Sant Joan de Caselles

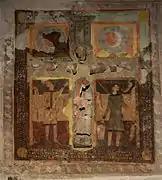
Christ in Majesty

Inside the building different artistic pieces are preserved, the main one being a large stucco image of Christ in Majesty, as well as a mural with frescoes depicting scenes from Calvary with Saint Longinus and Stephaton, accompanied by the half-hidden Sun and Moon, works from the 12th century.